Drama Queen (Ivy Queen album)

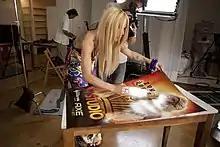
Ivy Queen before a promotional Walmart interview.

Recording took place at Mas Flow Studios in Carolina, Puerto Rico between 2008 and mid-2010. In October 2008 a release date of either February or March 2009 was confirmed by Queen, who had finished five songs for the album at the time; however, she did not finished the collaborations until later. Production was handled by a roster of urban artists, including the Latin Grammy Award-winning production team of Luny Tunes, Noriega, Tainy, DJ Blass, Mad Music, R.K.O and Keko Musik (who produced over half the album).